Nikolaus Georg von Reigersberg

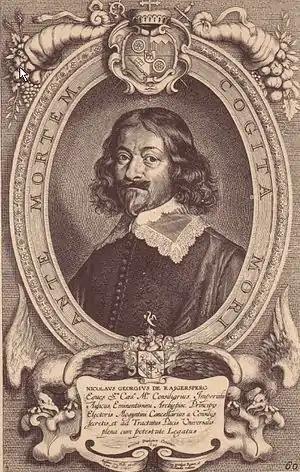

Nikolaus Georg von Reigersberg (1598 – 7 June 1651) was an imperial official, Chancellor in the Electorate of Mainz and Mayor of Aschaffenburg. He came to wider prominence as a delegate from Mainz to the negotiations at Münster that eventually ended the Thirty Years' War.